Garth Brooks

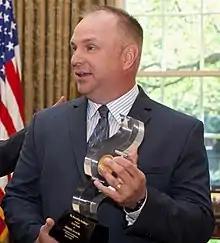
Brooks receiving the "Grammy on the Hill Award" in the Oval Office in 2010

Brooks has won a record 22 Academy of Country Music Awards and received a total of 47 overall nominations. His 13 Grammy Award nominations have resulted in 2 awards won, along with Billboard Music Awards, Country Music Association Awards, and many others. Brooks' work has earned awards and nominations in television and film as well, including the Primetime Emmy Awards and Golden Globe Awards. He was inducted into the Country Music Hall of Fame in 2012. In 2010, he was inducted into the Cheyenne Frontier Days Hall of Fame. He has also been inducted into the Songwriters Hall of Fame, and the Musicians Hall of Fame and Museum.